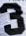
Number: 3